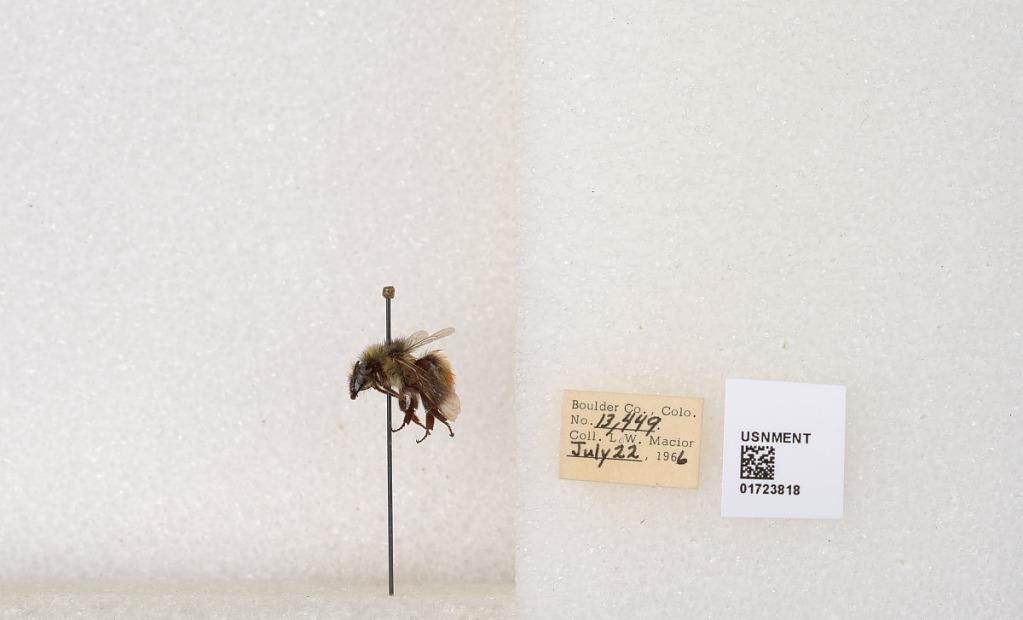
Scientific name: Bombus flavifrons Cresson
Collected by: L. Macior
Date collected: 1966-7-22
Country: United States
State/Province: Colorado
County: Boulder
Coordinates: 40.0925, -105.358